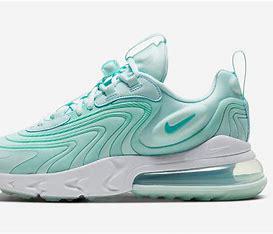
Brand: Nike
Model: Air Max 270 React ENG